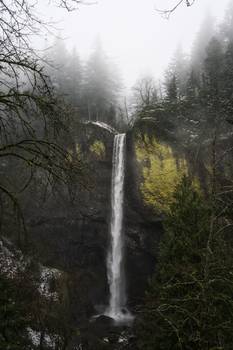
Label: No Watermark